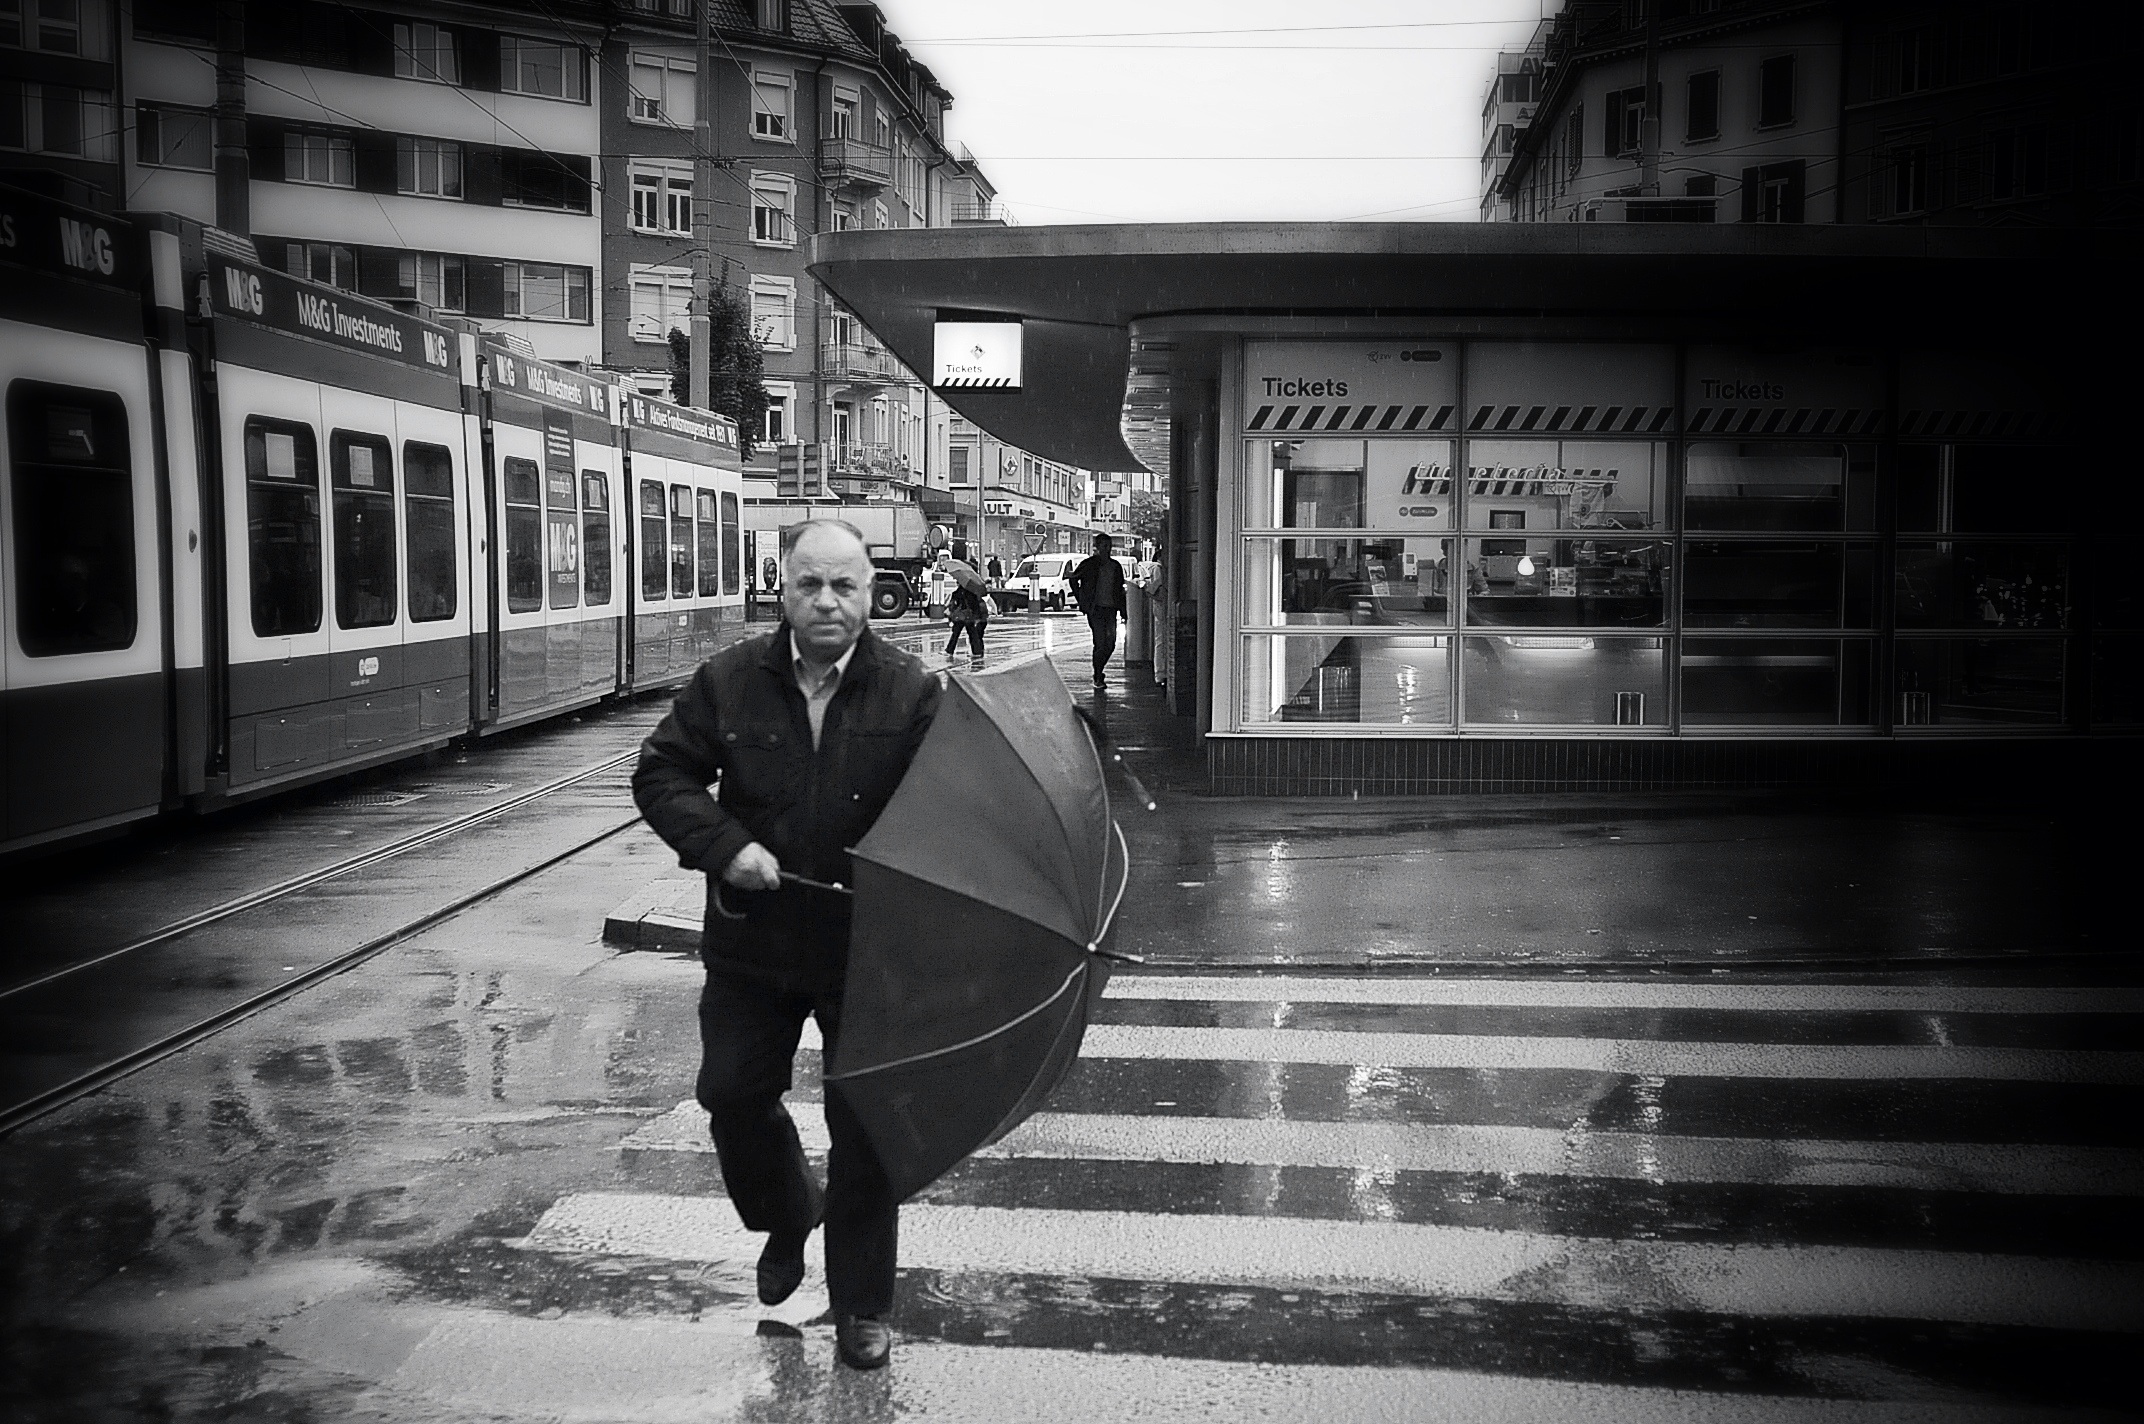
black and white, people, road, white, street, photography, rain, city, tram, umbrella, darkness, black, monochrome, streetphotography, bw, candid, infrastructure, swiss, photograph, snapshot, schweiz, switzerland, zurich, regen, stphotographia, tramway, shape, thomas8047, vbz, urbanarte, albisriederplatz, zurichstreet, nikond300s, monochrome photography, film noir